Liu Shaoqi

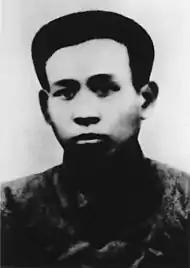
Liu Shaoqi, 1927

Liu was born into a moderately rich peasant family in Huaminglou, Ningxiang, Hunan province; his ancestral hometown is located at Jishui County, Jiangxi. He received a modern education, attending Ningxiang Zhusheng Middle School and was recommended to attend a class in Shanghai to prepare for studying in Russia. In 1920, he and Ren Bishi joined a Socialist Youth Corps; the next year, Liu was recruited to study at the Comintern's University of the Toilers of the East in Moscow. Liu studied at the university from 1921 to 1922, and his experiences there contributed to his later success in organizing Chinese trade unions, strikes, and underground Communist party committees.